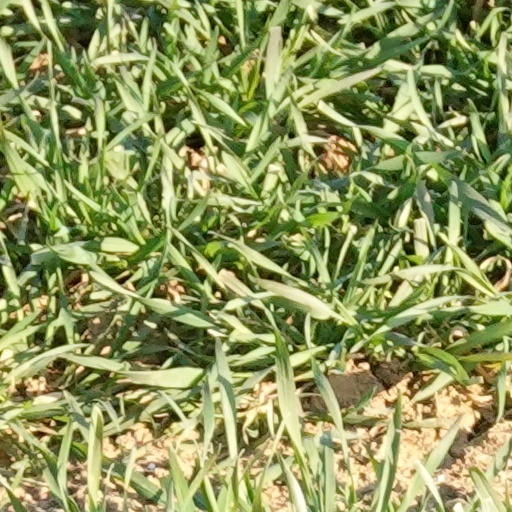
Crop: wheat